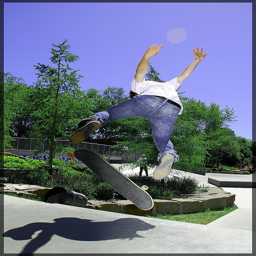
A skateboarder doing tricks on his board on the sidewalk.
A man performing a trick on his skateboard.
A boy attempts to successfully land on his skateboard
A skateboarder in mid air performing a trick.
A man doing a back flip while riding a skateboard.